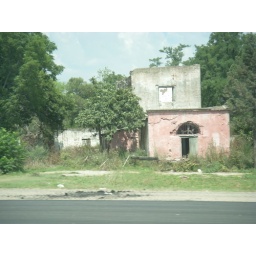
pink house against the road